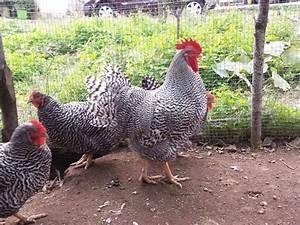
chicken